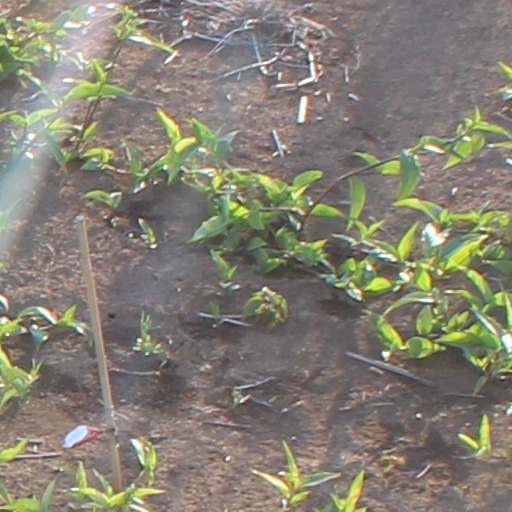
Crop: wheat